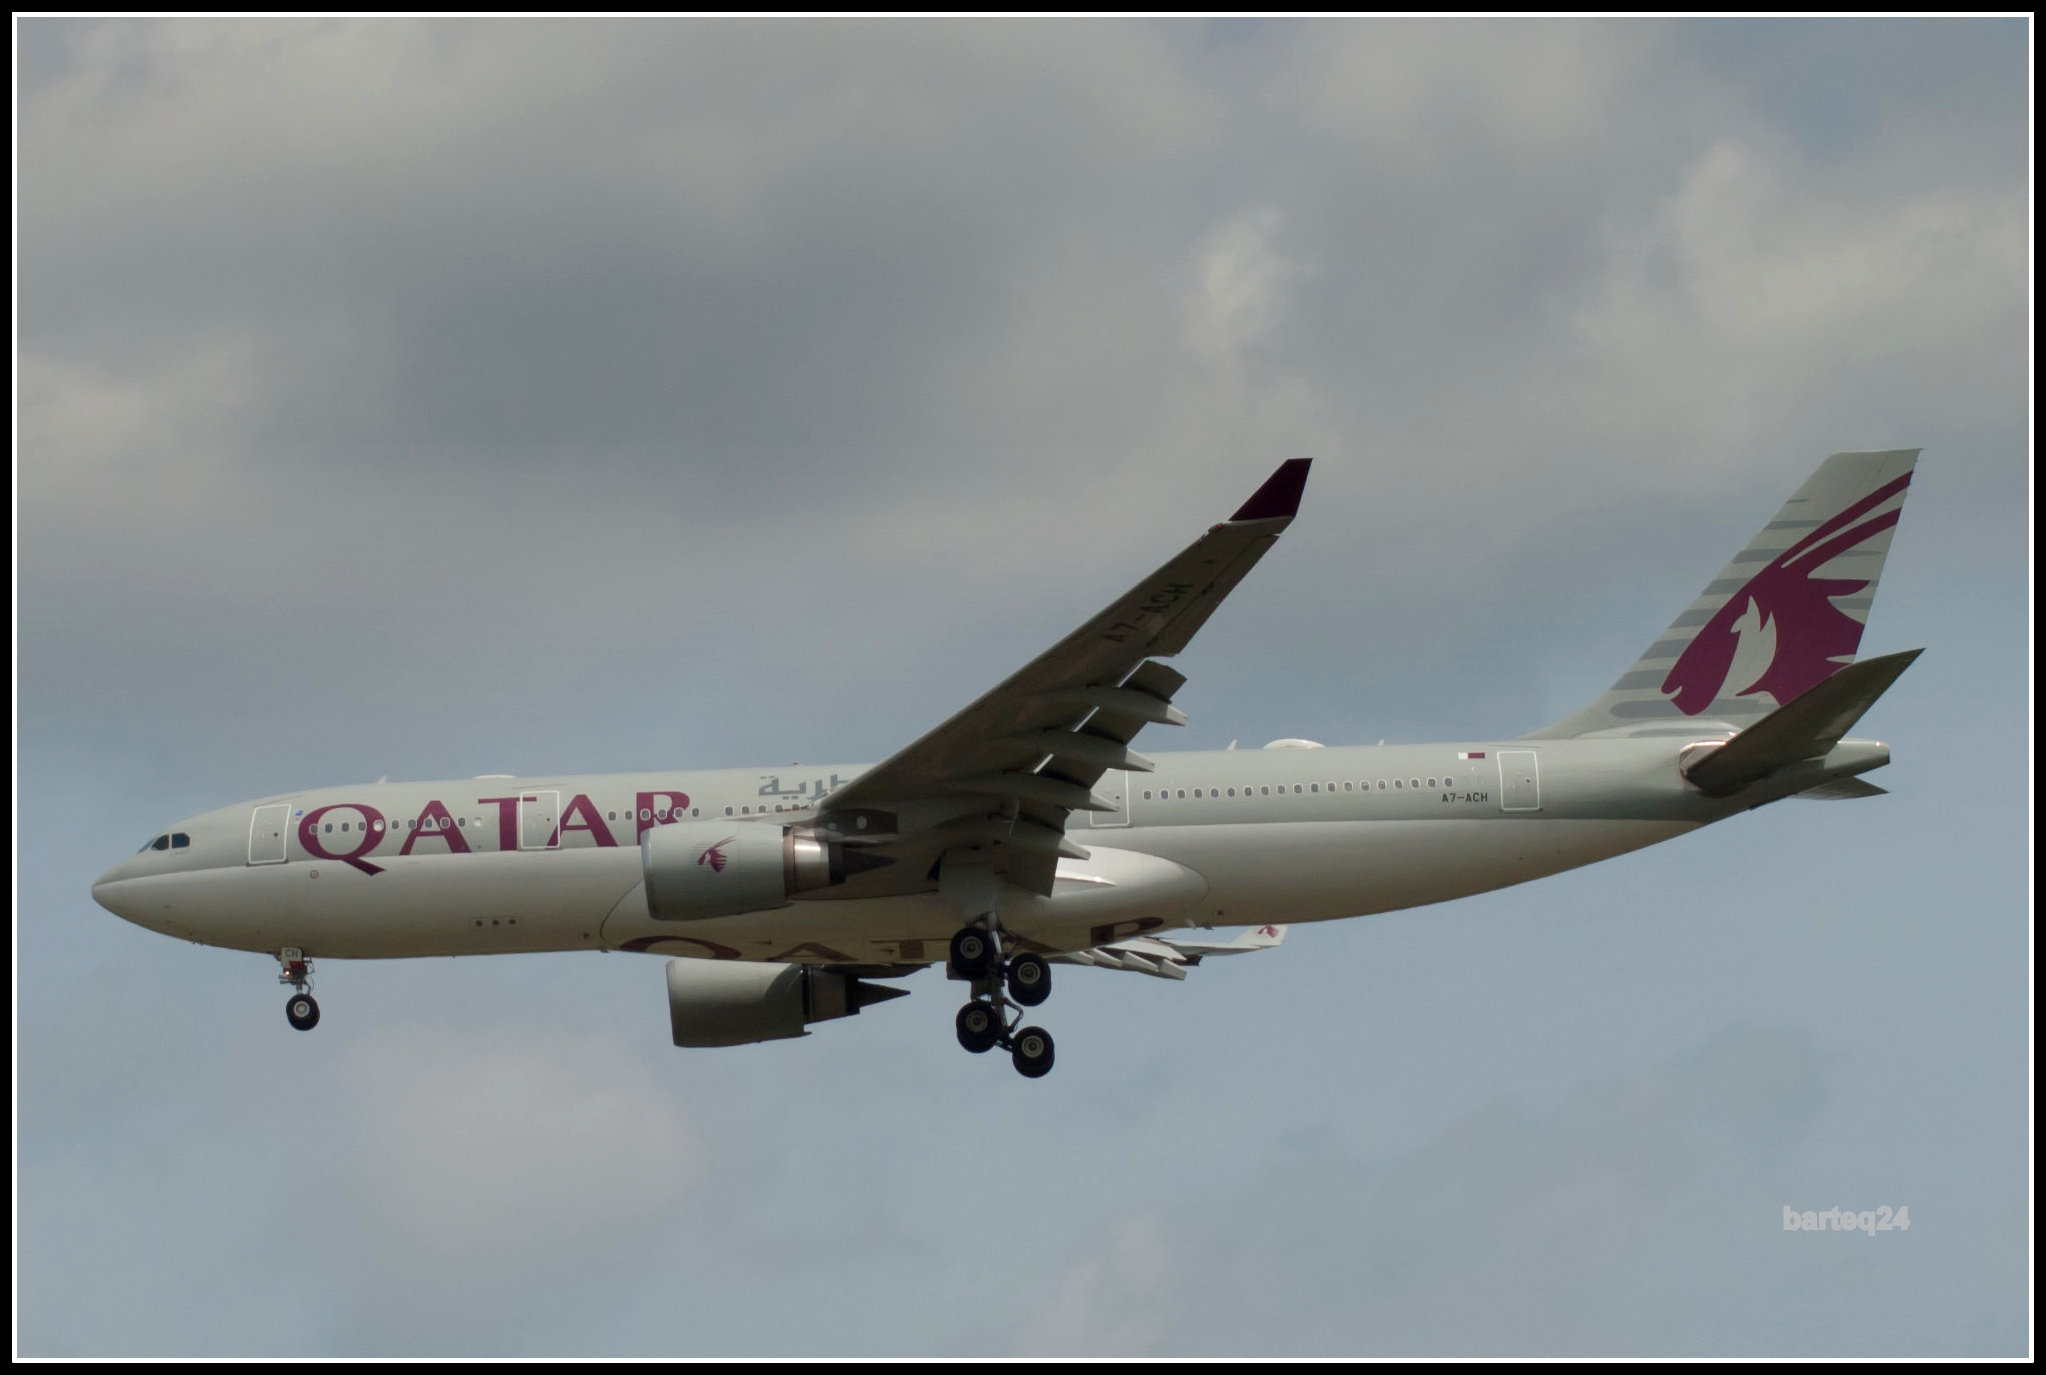
wing, airplane, aircraft, europe, vehicle, airline, aviation, airliner, poland, europa, airbus, polska, warsaw, warszawa, mazovia, mazowsze, epwa, lotniskochopina, chopinairport, cn441, a330202, a7ach, almafjar, qatar, jet aircraft, airbus a330, boeing 777, boeing 767, air travel, atmosphere of earth, wide body aircraft, airbus a320 family